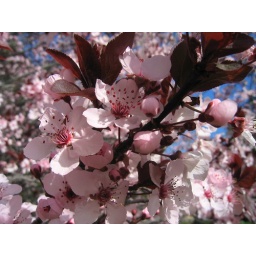
Plum blossoms at peak in Pasadena outside my home office window. This tree gives us so much joy.